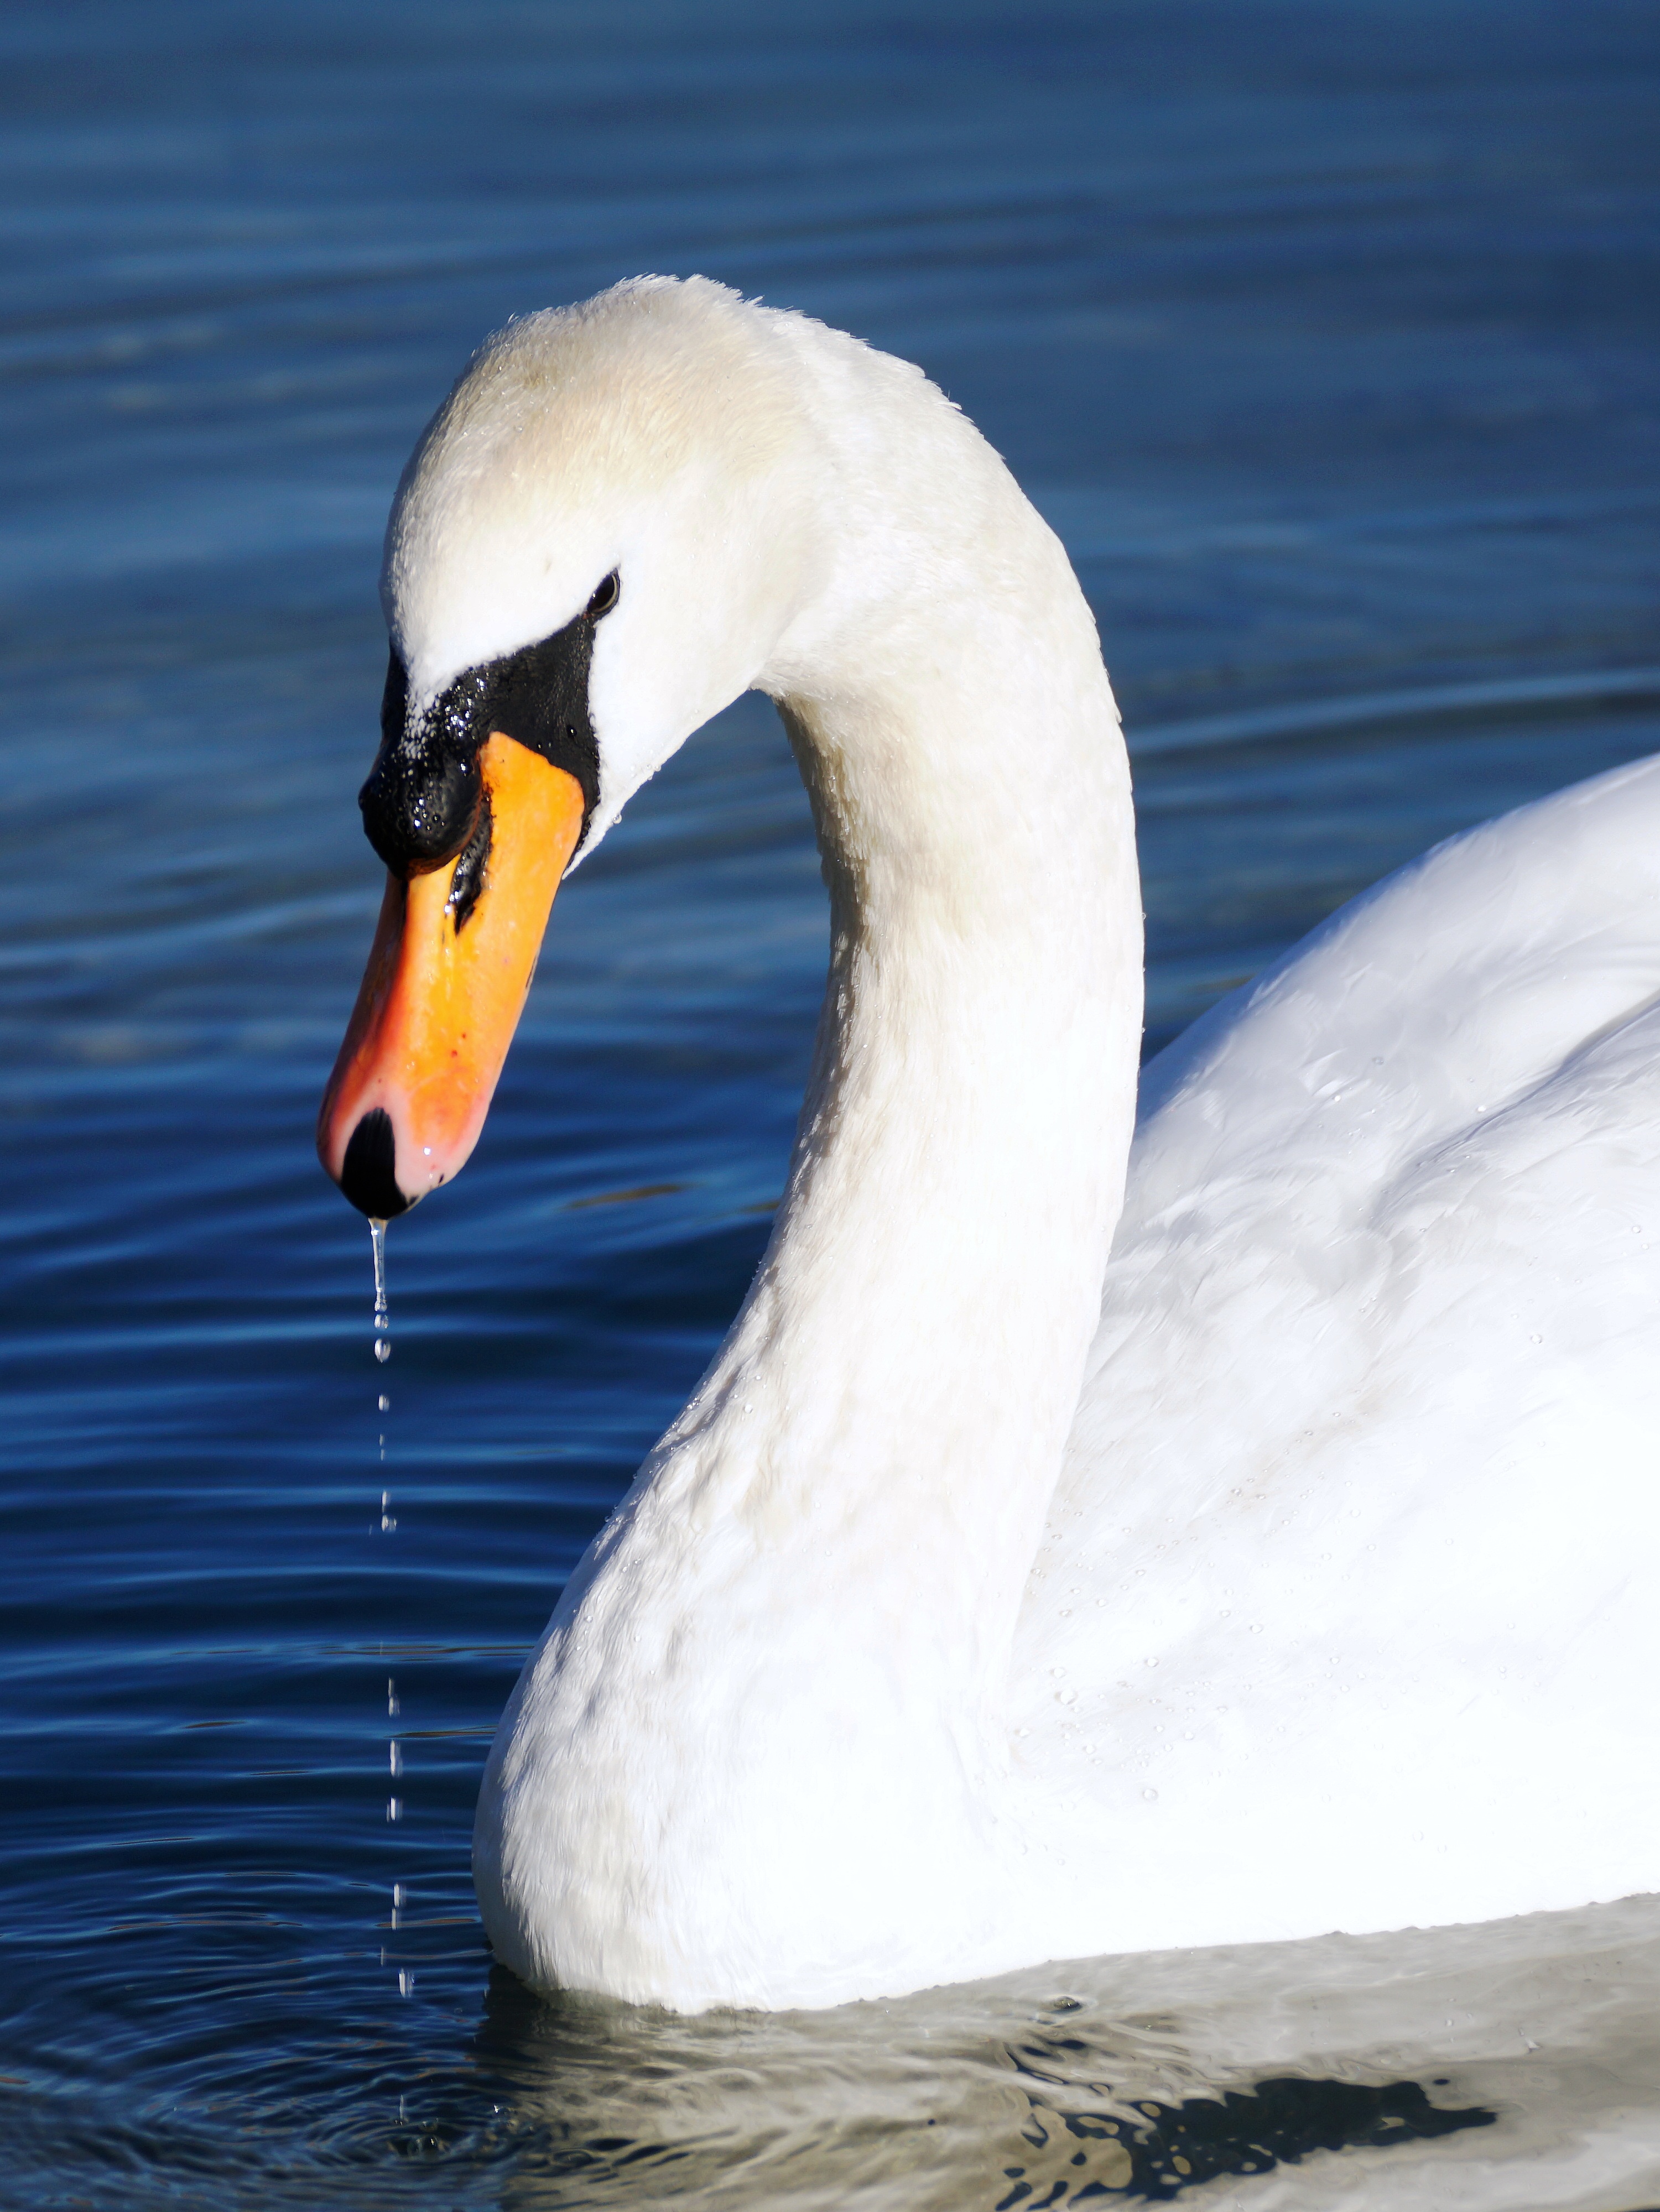
water, bird, wing, white, lake, animal, swim, beak, blue, feather, fauna, plumage, swan, vertebrate, waterfowl, waters, water bird, white swan, schwimmvogel, white bird, ducks geese and swans